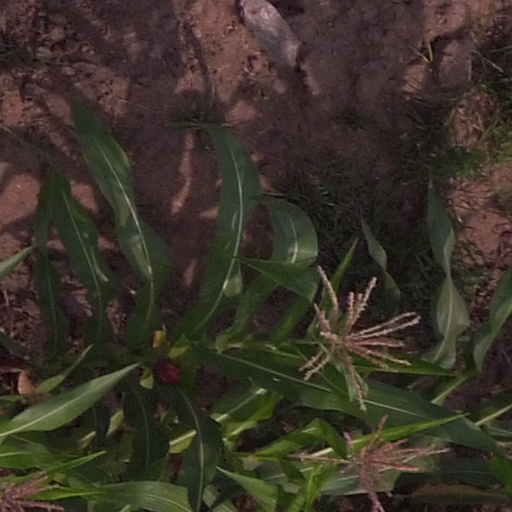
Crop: maize; corn